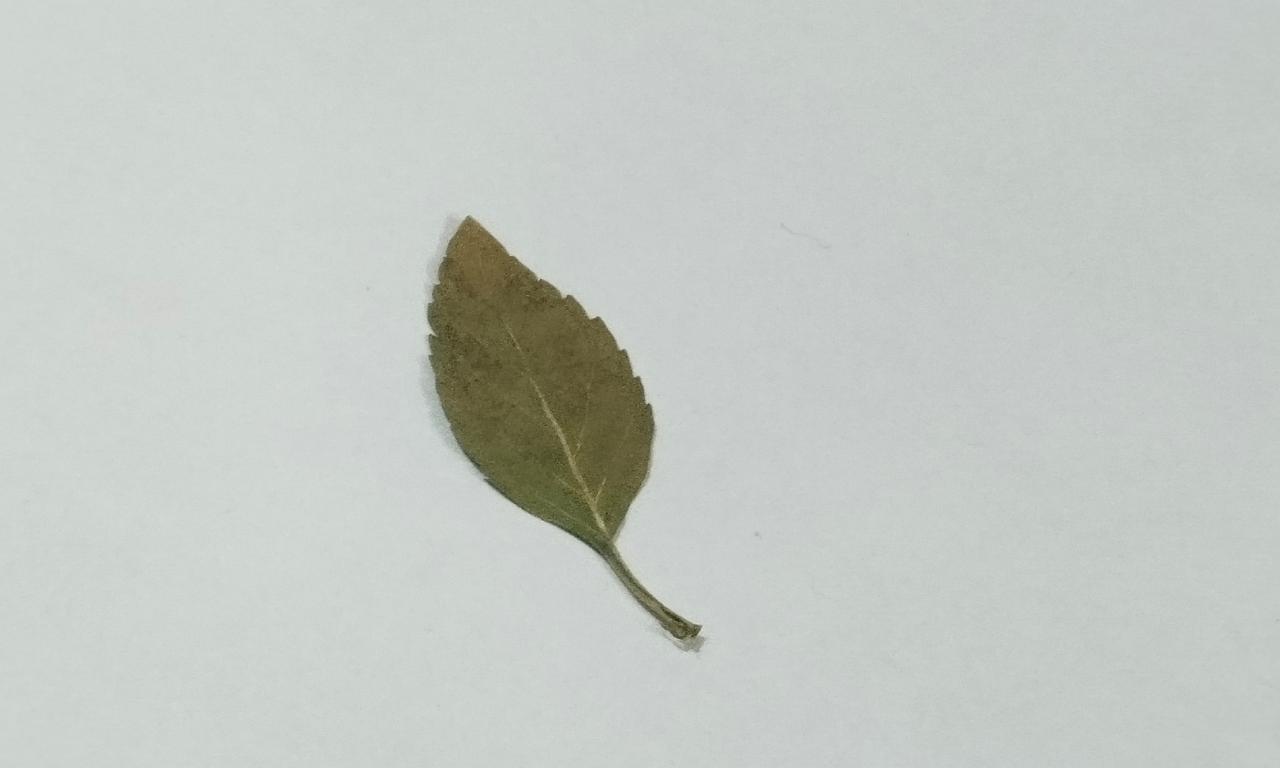
Label: Dried